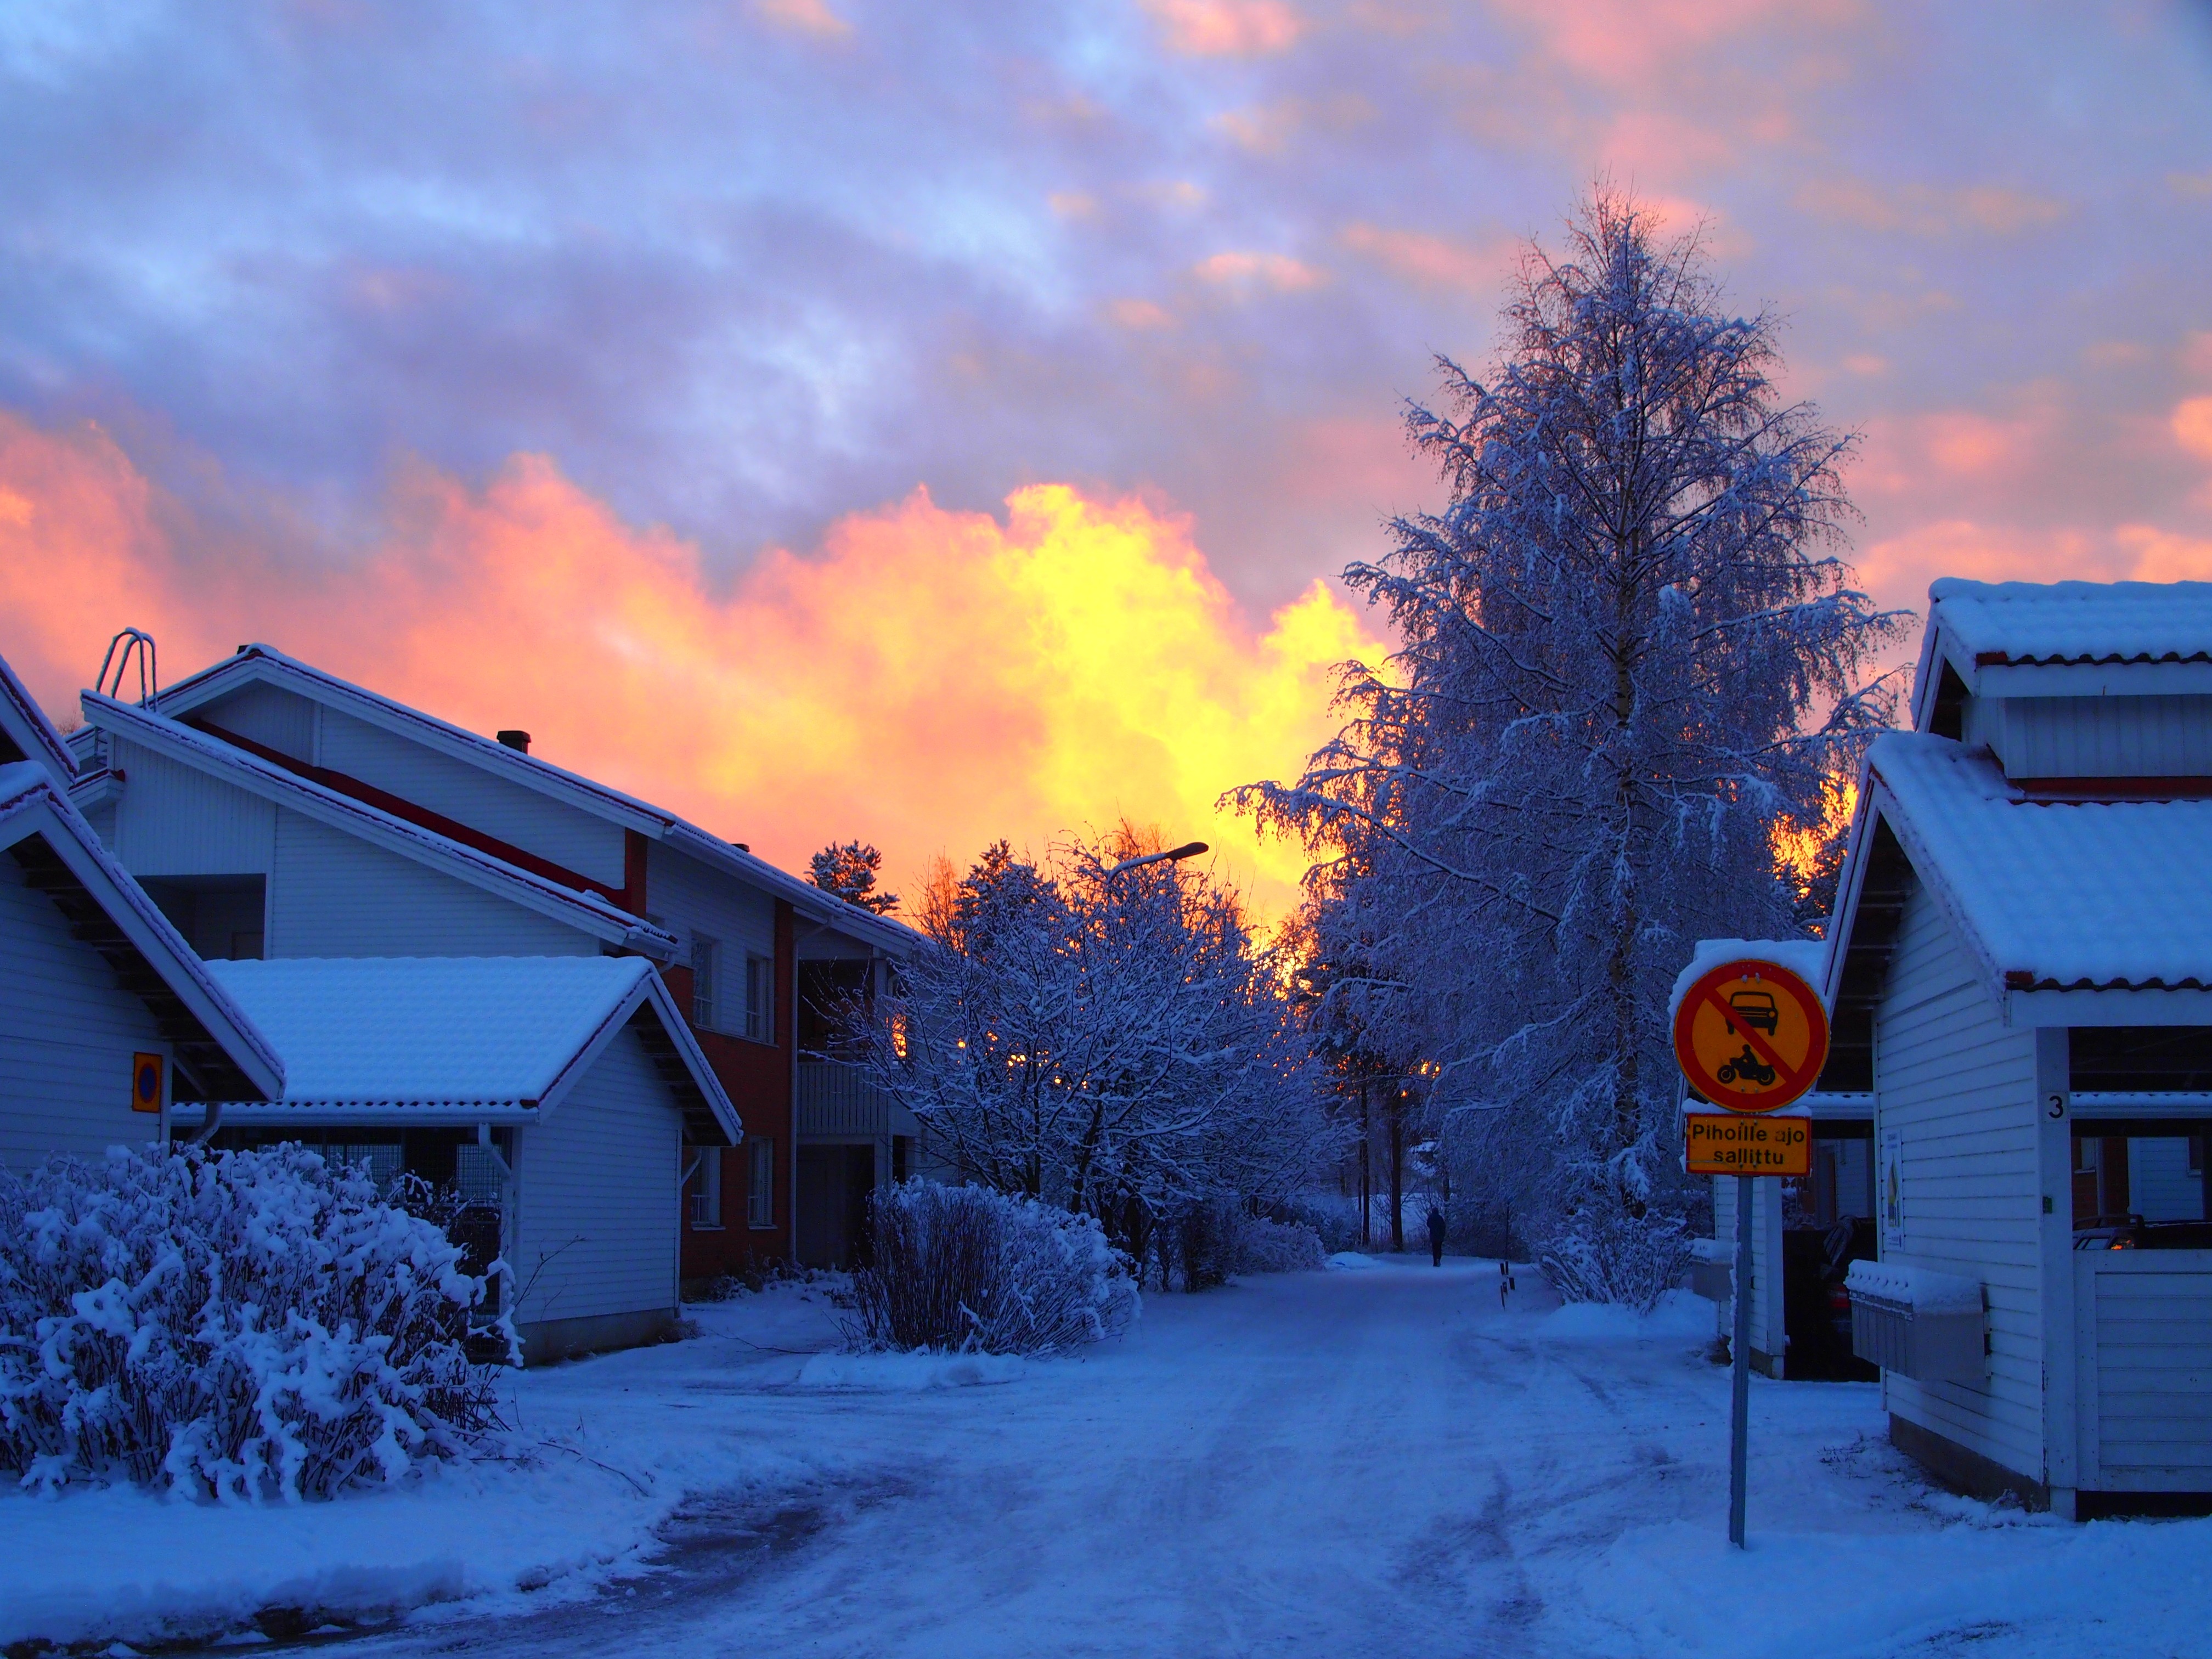
snow, winter, sky, sunset, sunlight, morning, dawn, dusk, evening, weather, season, finland